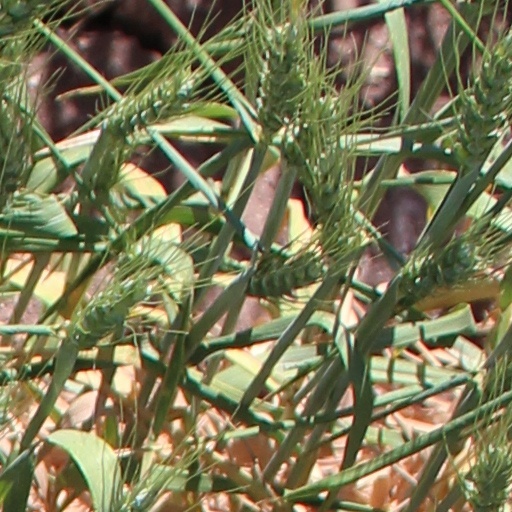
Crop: wheat